Bidston railway station

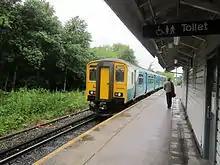

Proposals have been made to electrify some or all of the Borderlands Line and possibly incorporate it into the Wirral Line services, but no commitment has been made.